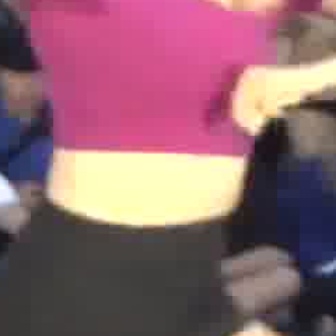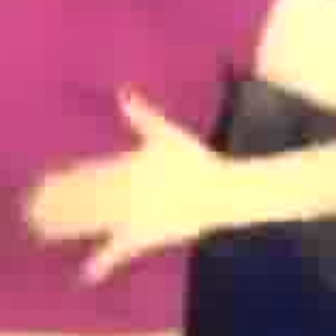
  Please identify the target specified by the bounding box [224,59,300,135] in the first image and locate it in the second image. Return the coordinates in [x_min,y_min,x_max,y_max] format.
Answer: [21,87,213,280]